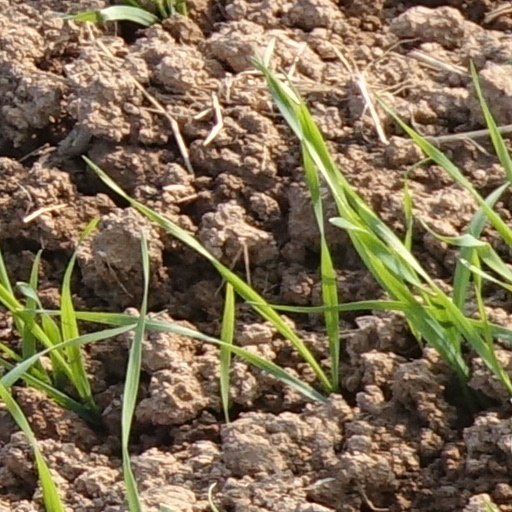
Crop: wheat